Al-A'raf

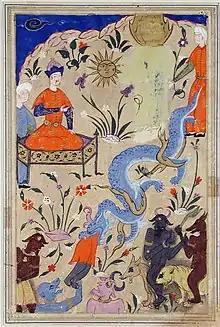
Pharaoh watches a serpent devour a demon in the presence of Musa; from a manuscript of "Qisas al-Anbiya", c. 1540.

Although heading of the subject matter of this surah can be summarized as ""Invitation to the Divine Message"", some further elaboration is required to comprehend the underlying themes and their interconnection.